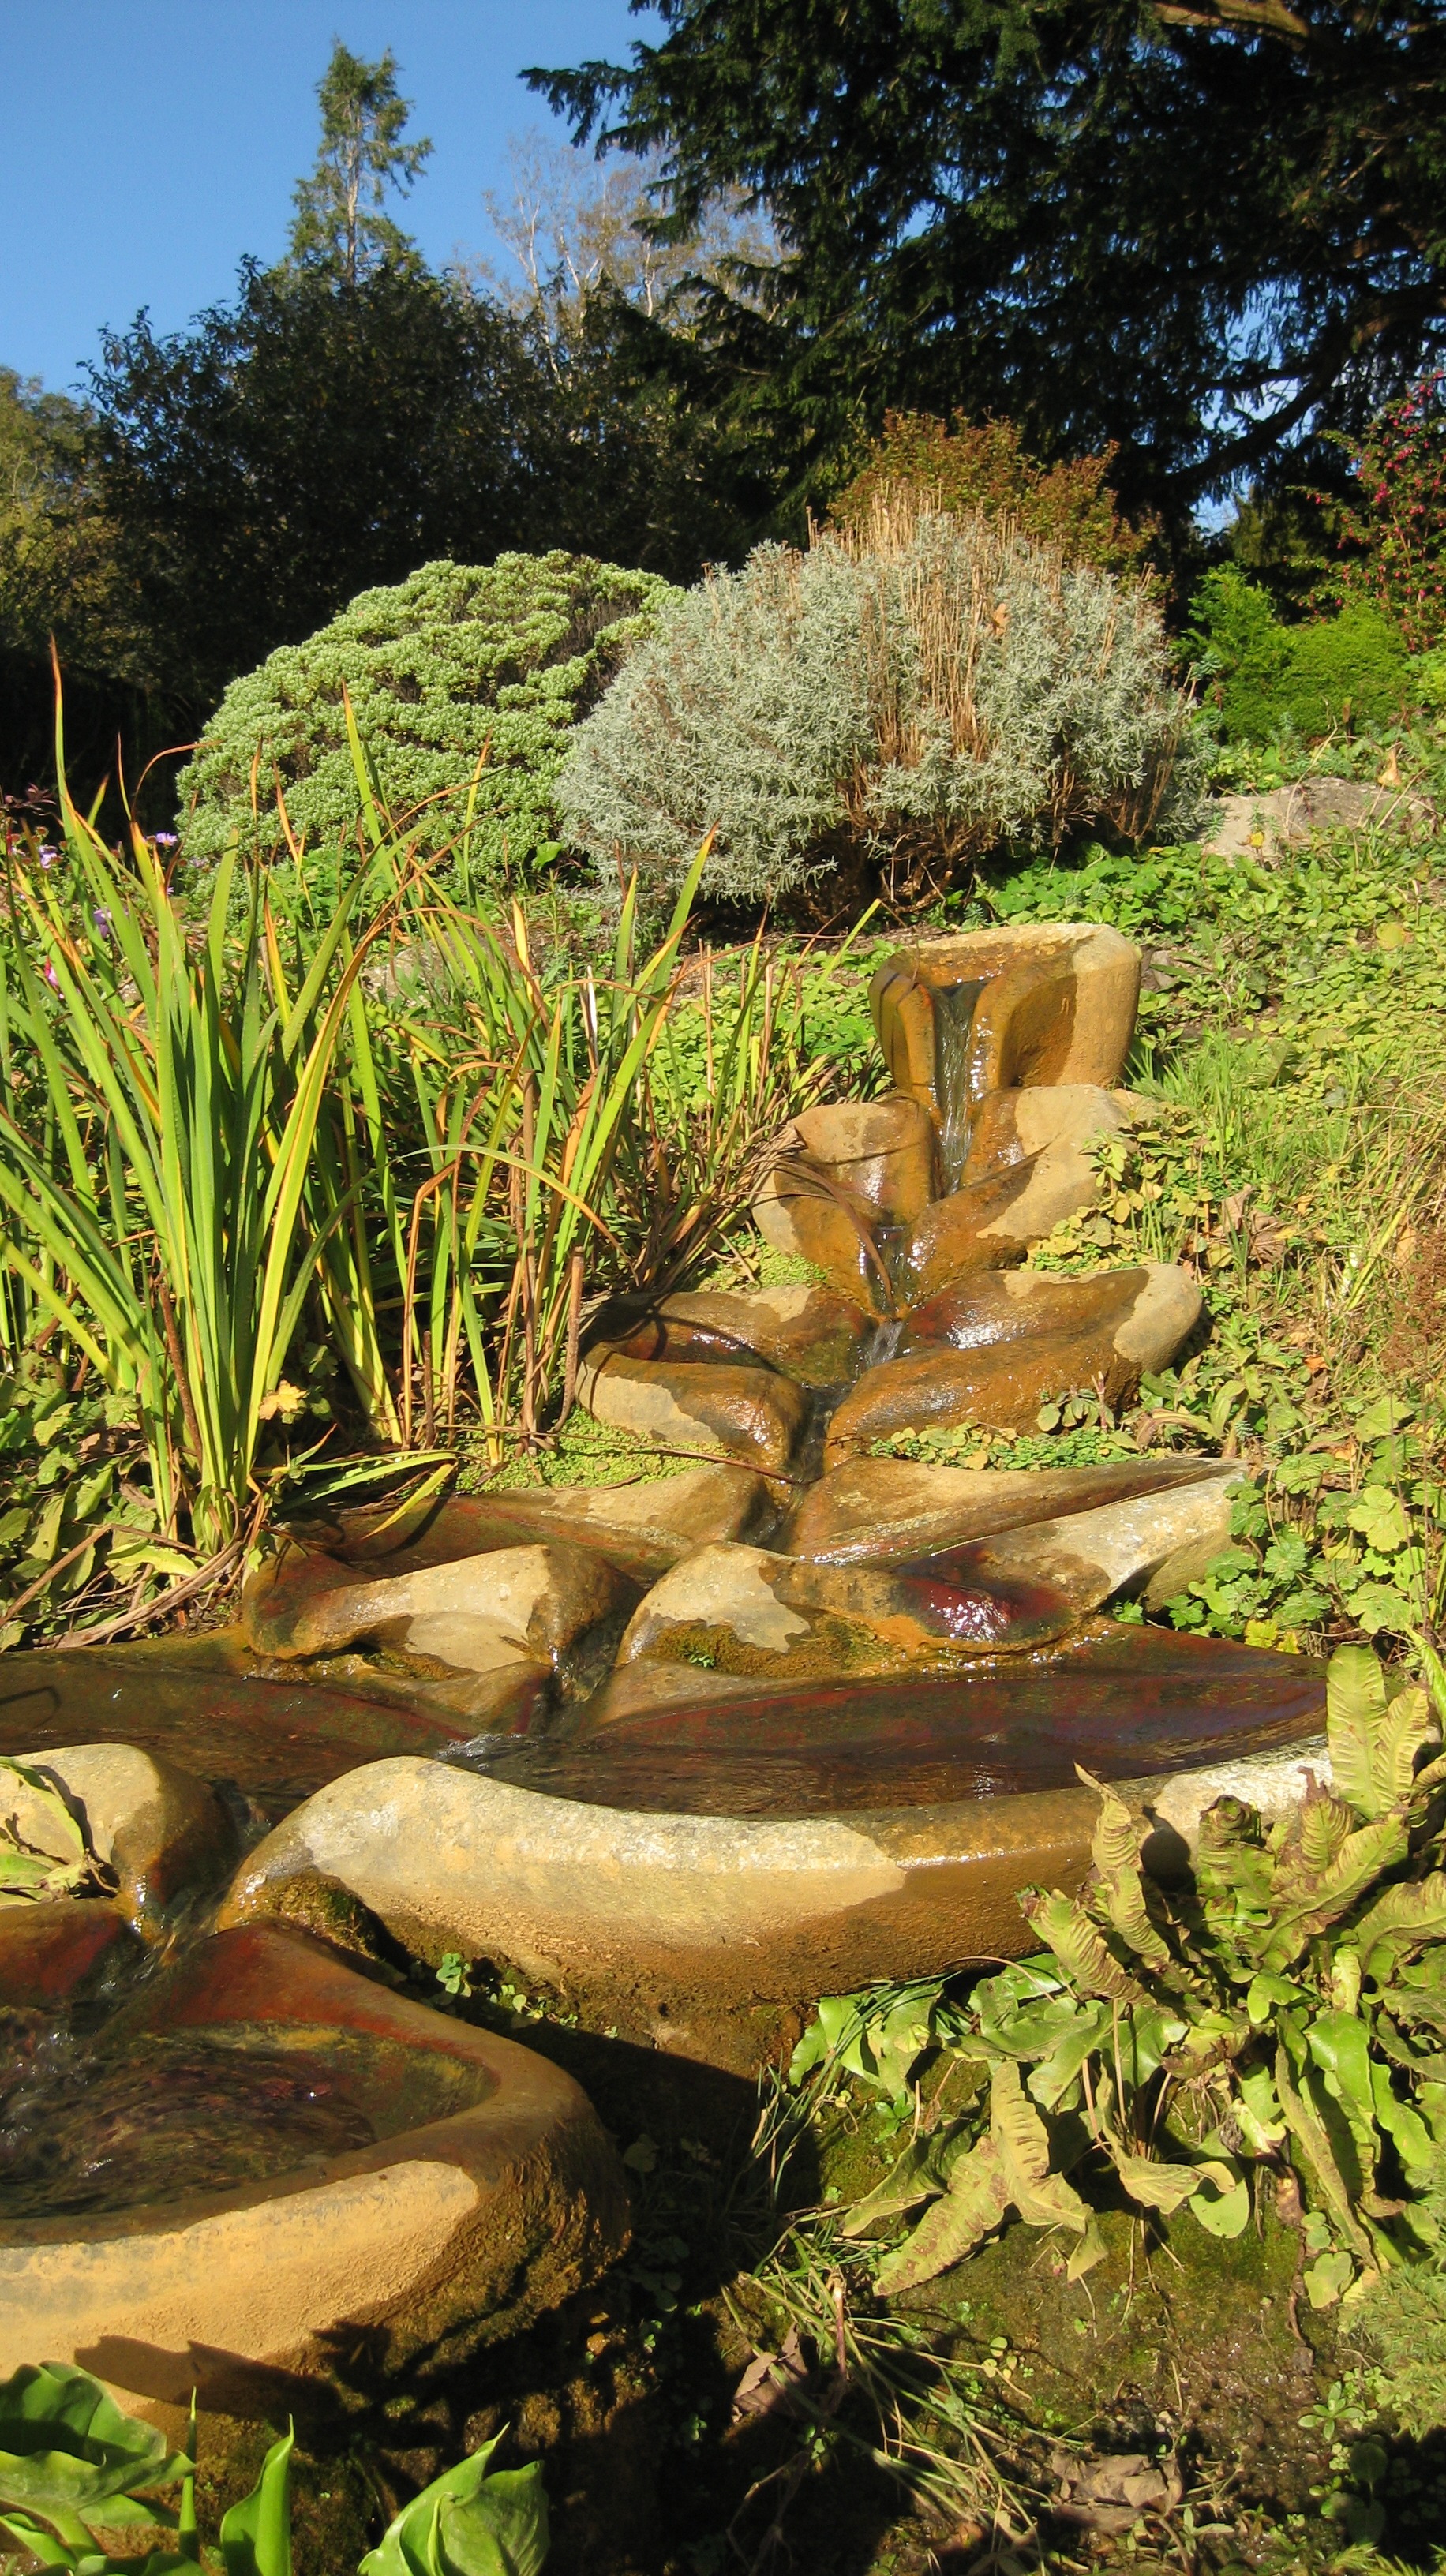
tree, water, forest, waterfall, plant, flower, pond, jungle, backyard, botany, garden, flora, water flow, rainforest, wetland, botanical garden, woodland, habitat, water feature, glastonbury, natural environment, arecales, flowform, chalice well gardens